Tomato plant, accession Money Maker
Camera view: horizontal (90 deg, fisheye); turntable rotation: 60 degrees
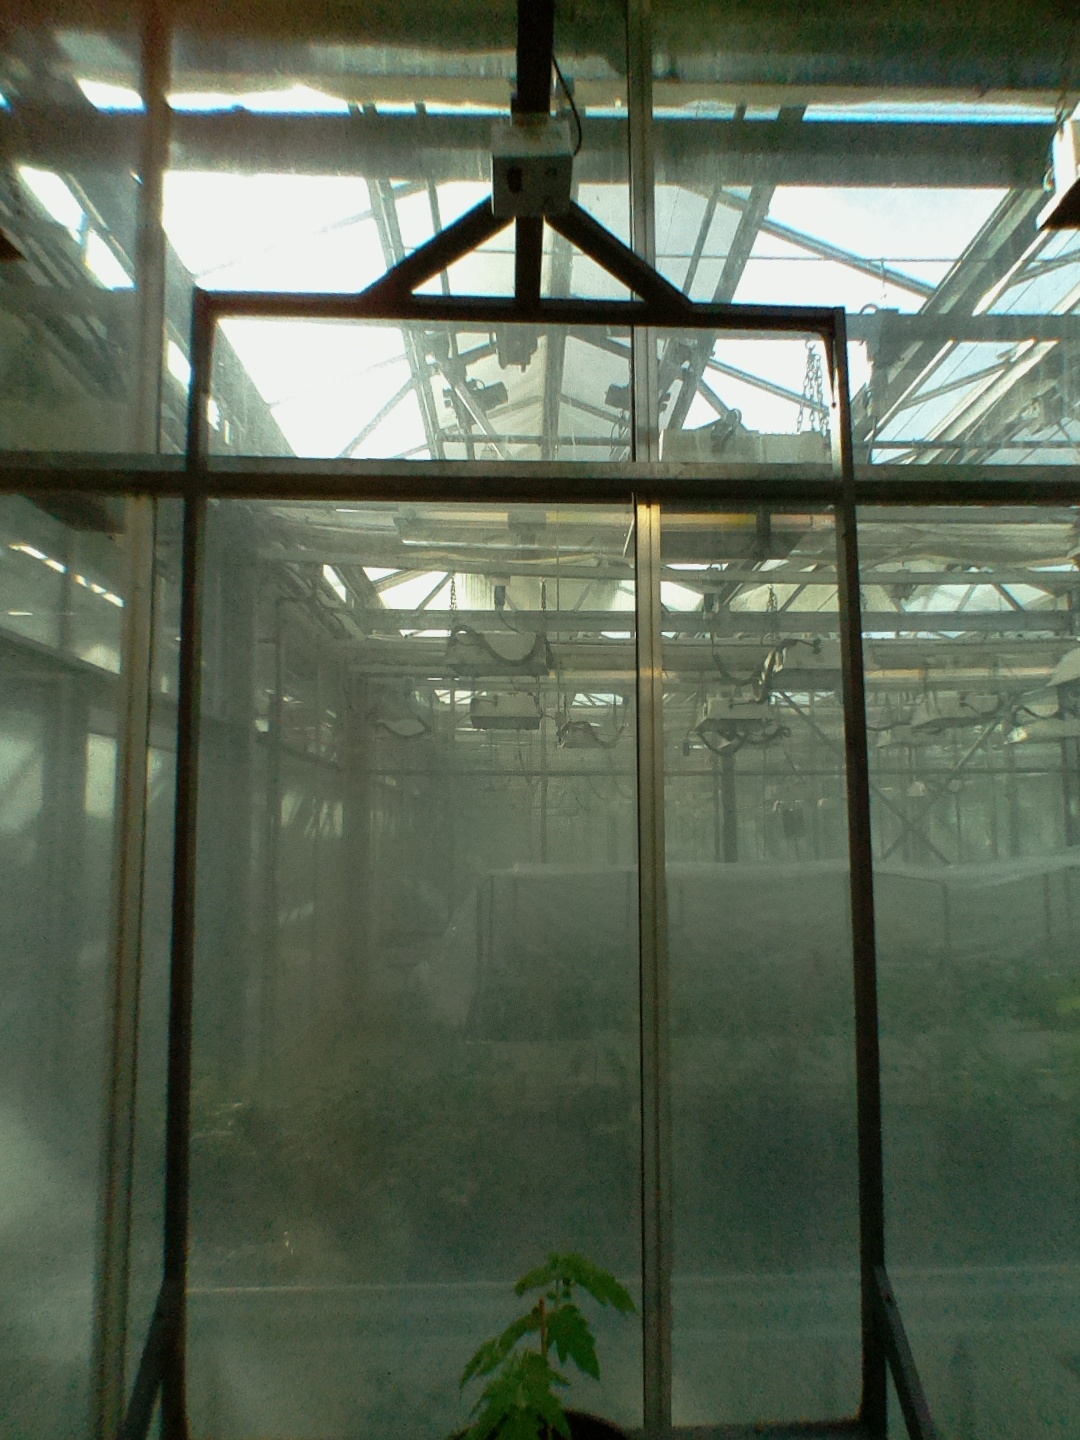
BBCH growth stage 13: 6 of true leaves visible